Microstegium vimineum

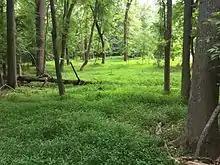

As this grass is an annual, in order to control it, mowing must be performed before the plants go to seed.